Lexi Thompson

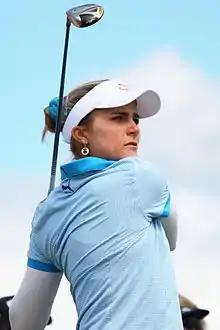
Thompson at the 2013 Women's British Open

Thompson announced that she had turned professional on June 16, 2010. She signed sponsorship deals with Cobra-PUMA Golf and with Red Bull.